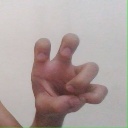
अक्षर: छ